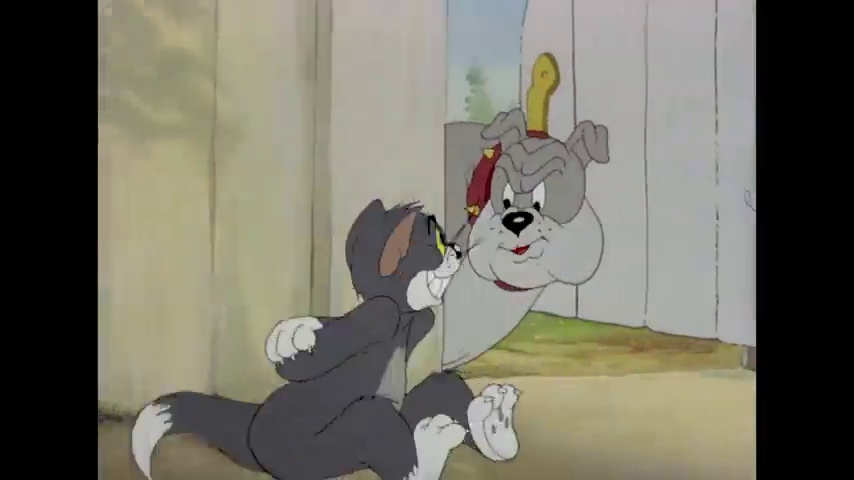
Portrait style: Cartoon Portrait